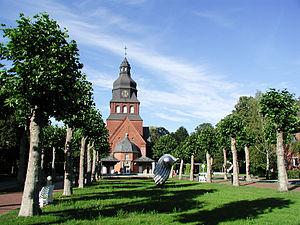
Berlin-Hakenfelde [ˈhaːkənˌfɛldə] est un des neuf quartiers de l'arrondissement de Spandau dans l'ouest de la capitale allemande. Avant des réformes administratives de 2001, le territoire formait une partie du district de Spandau.